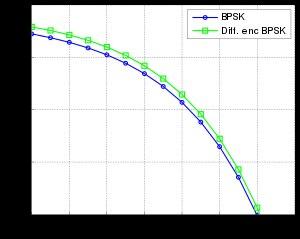
Le bilan de liaison est un calcul par étapes permettant de déterminer la qualité d’une liaison. Les détails varient selon la nature du média, hertzien, ligne, fibre optique, et le type de signaux et de modulation, mais le principe est le même. C'est le calcul global qui relie tous les domaines : radioélectricité, traitement du signal, protocoles, etc.